Tony MacMahon

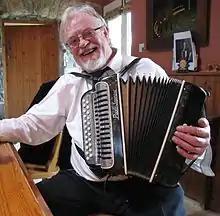
MacMahon with his accordion

MacMahon's chief early inspiration, accordionist Joe Cooley, was a frequent caller at the MacMahon home in Ennis, Co. Clare from 1949 until 1954, when Cooley left Ireland for the United States of America. MacMahon has described the memory of Cooley's music as being "embedded in his DNA.".